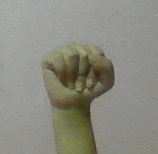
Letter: saad